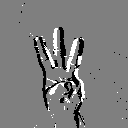
ASL letter: w